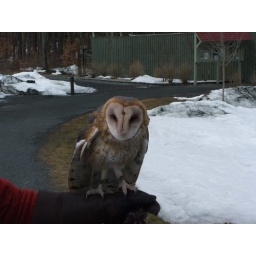
this female barn owl was injured in Ogden, Utah and then rehabilitated at the VINS.